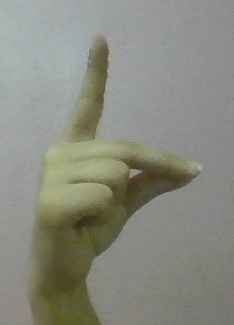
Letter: ta